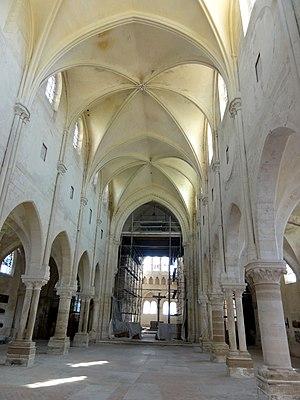
Nef, vue vers l'est.
L'ancienne collégiale Saint-Martin de Champeaux est une église catholique paroissiale, située à Champeaux, dans le département français de Seine-et-Marne. Elle remplace une église abbatiale plus ancienne, où un chapitre de douze chanoines séculiers s'était substitué aux religieux au début du XIIᵉ siècle. Il est placé sous la protection de l'évêque de Paris, et entreprend la construction d'une nouvelle église vers 1160. Ses dimensions sont particulièrement imposantes : avec une longueur de 65 m, elle compte parmi les plus grandes églises gothiques des XIIᵉ siècle et XIIIᵉ siècles en Île-de-France. Ceci explique aussi la lenteur du chantier, qui connaît une interruption entre 1220 et 1270, et l'austérité de l'architecture. En effet, il n'y a pas de triforium, et les fenêtres ne sont pourvues de réseaux que dans les collatéraux du chœur. Ceci n'exclut pas une exécution soignée, avec notamment des colonnettes monolithiques, particulièrement fines, et des chapiteaux d'une grande qualité. En dépit de la longueur du chantier, la cohérence stylistique de l'ensemble est assurée. L'on identifie les influences des cathédrales de Paris et de Sens.